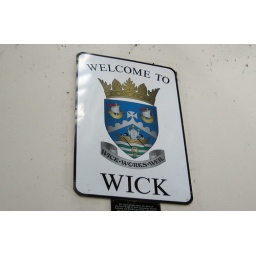
A three car train was waiting at the station. Most of the passengers showed up around 11:30.